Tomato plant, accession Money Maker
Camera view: tilt-top (135 deg); turntable rotation: 240 degrees
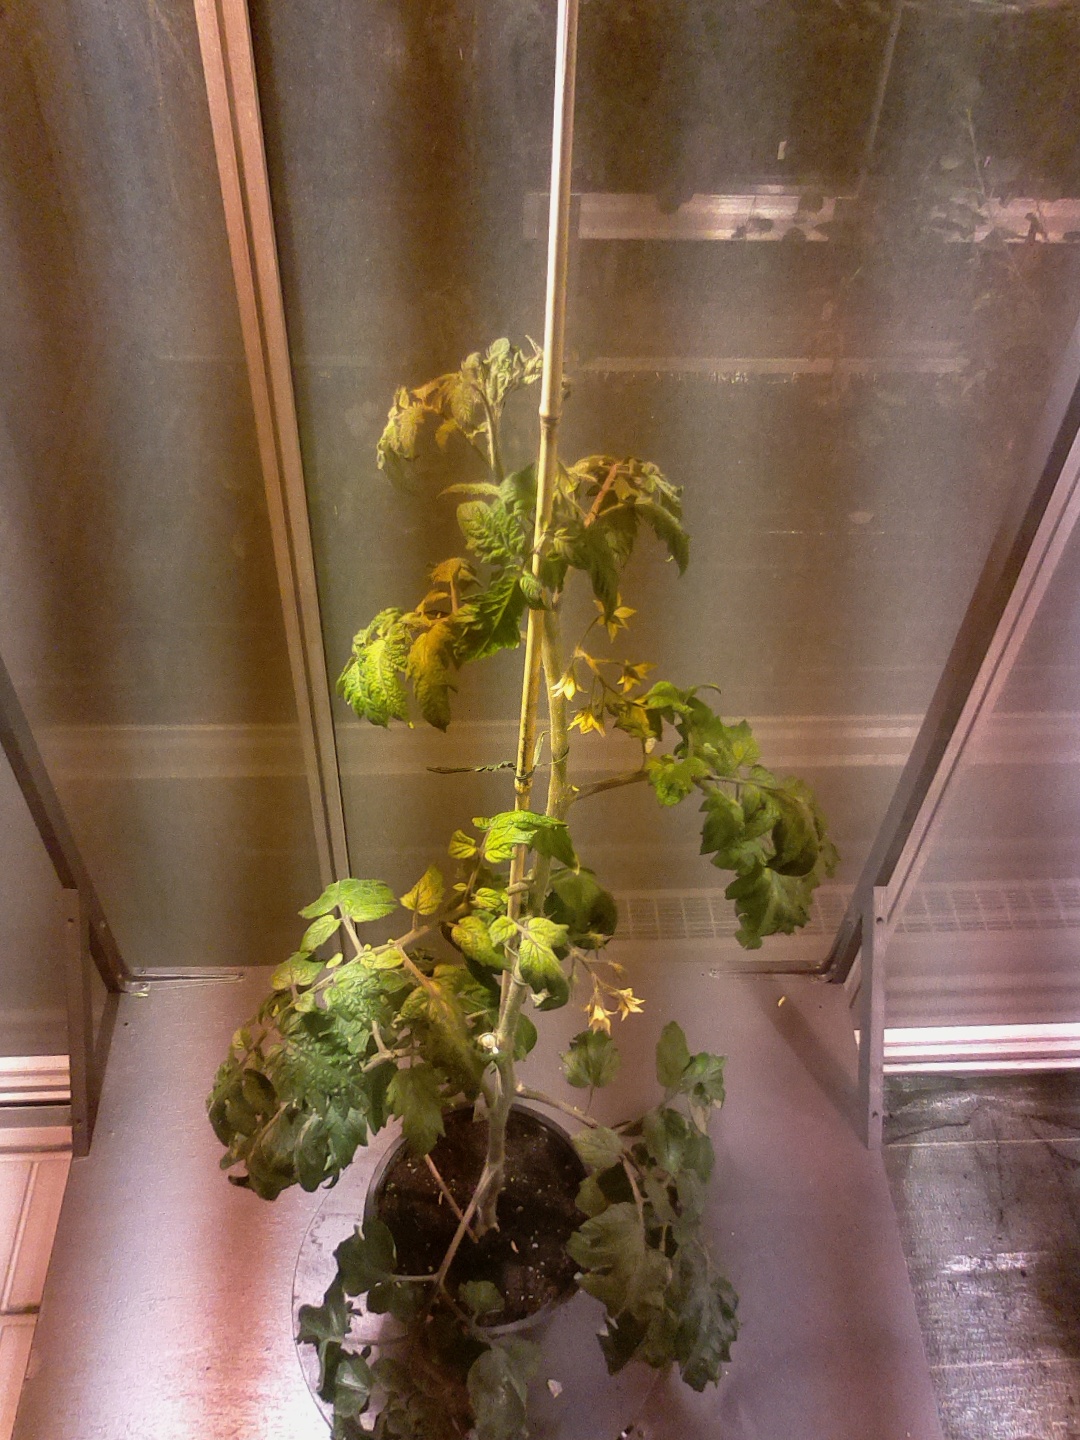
BBCH growth stage 69: End of flowering, 90%-100% of flowers open, more petals falling